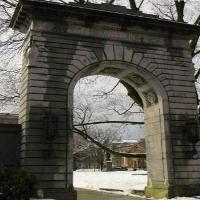
Weather: cloudy or overcast